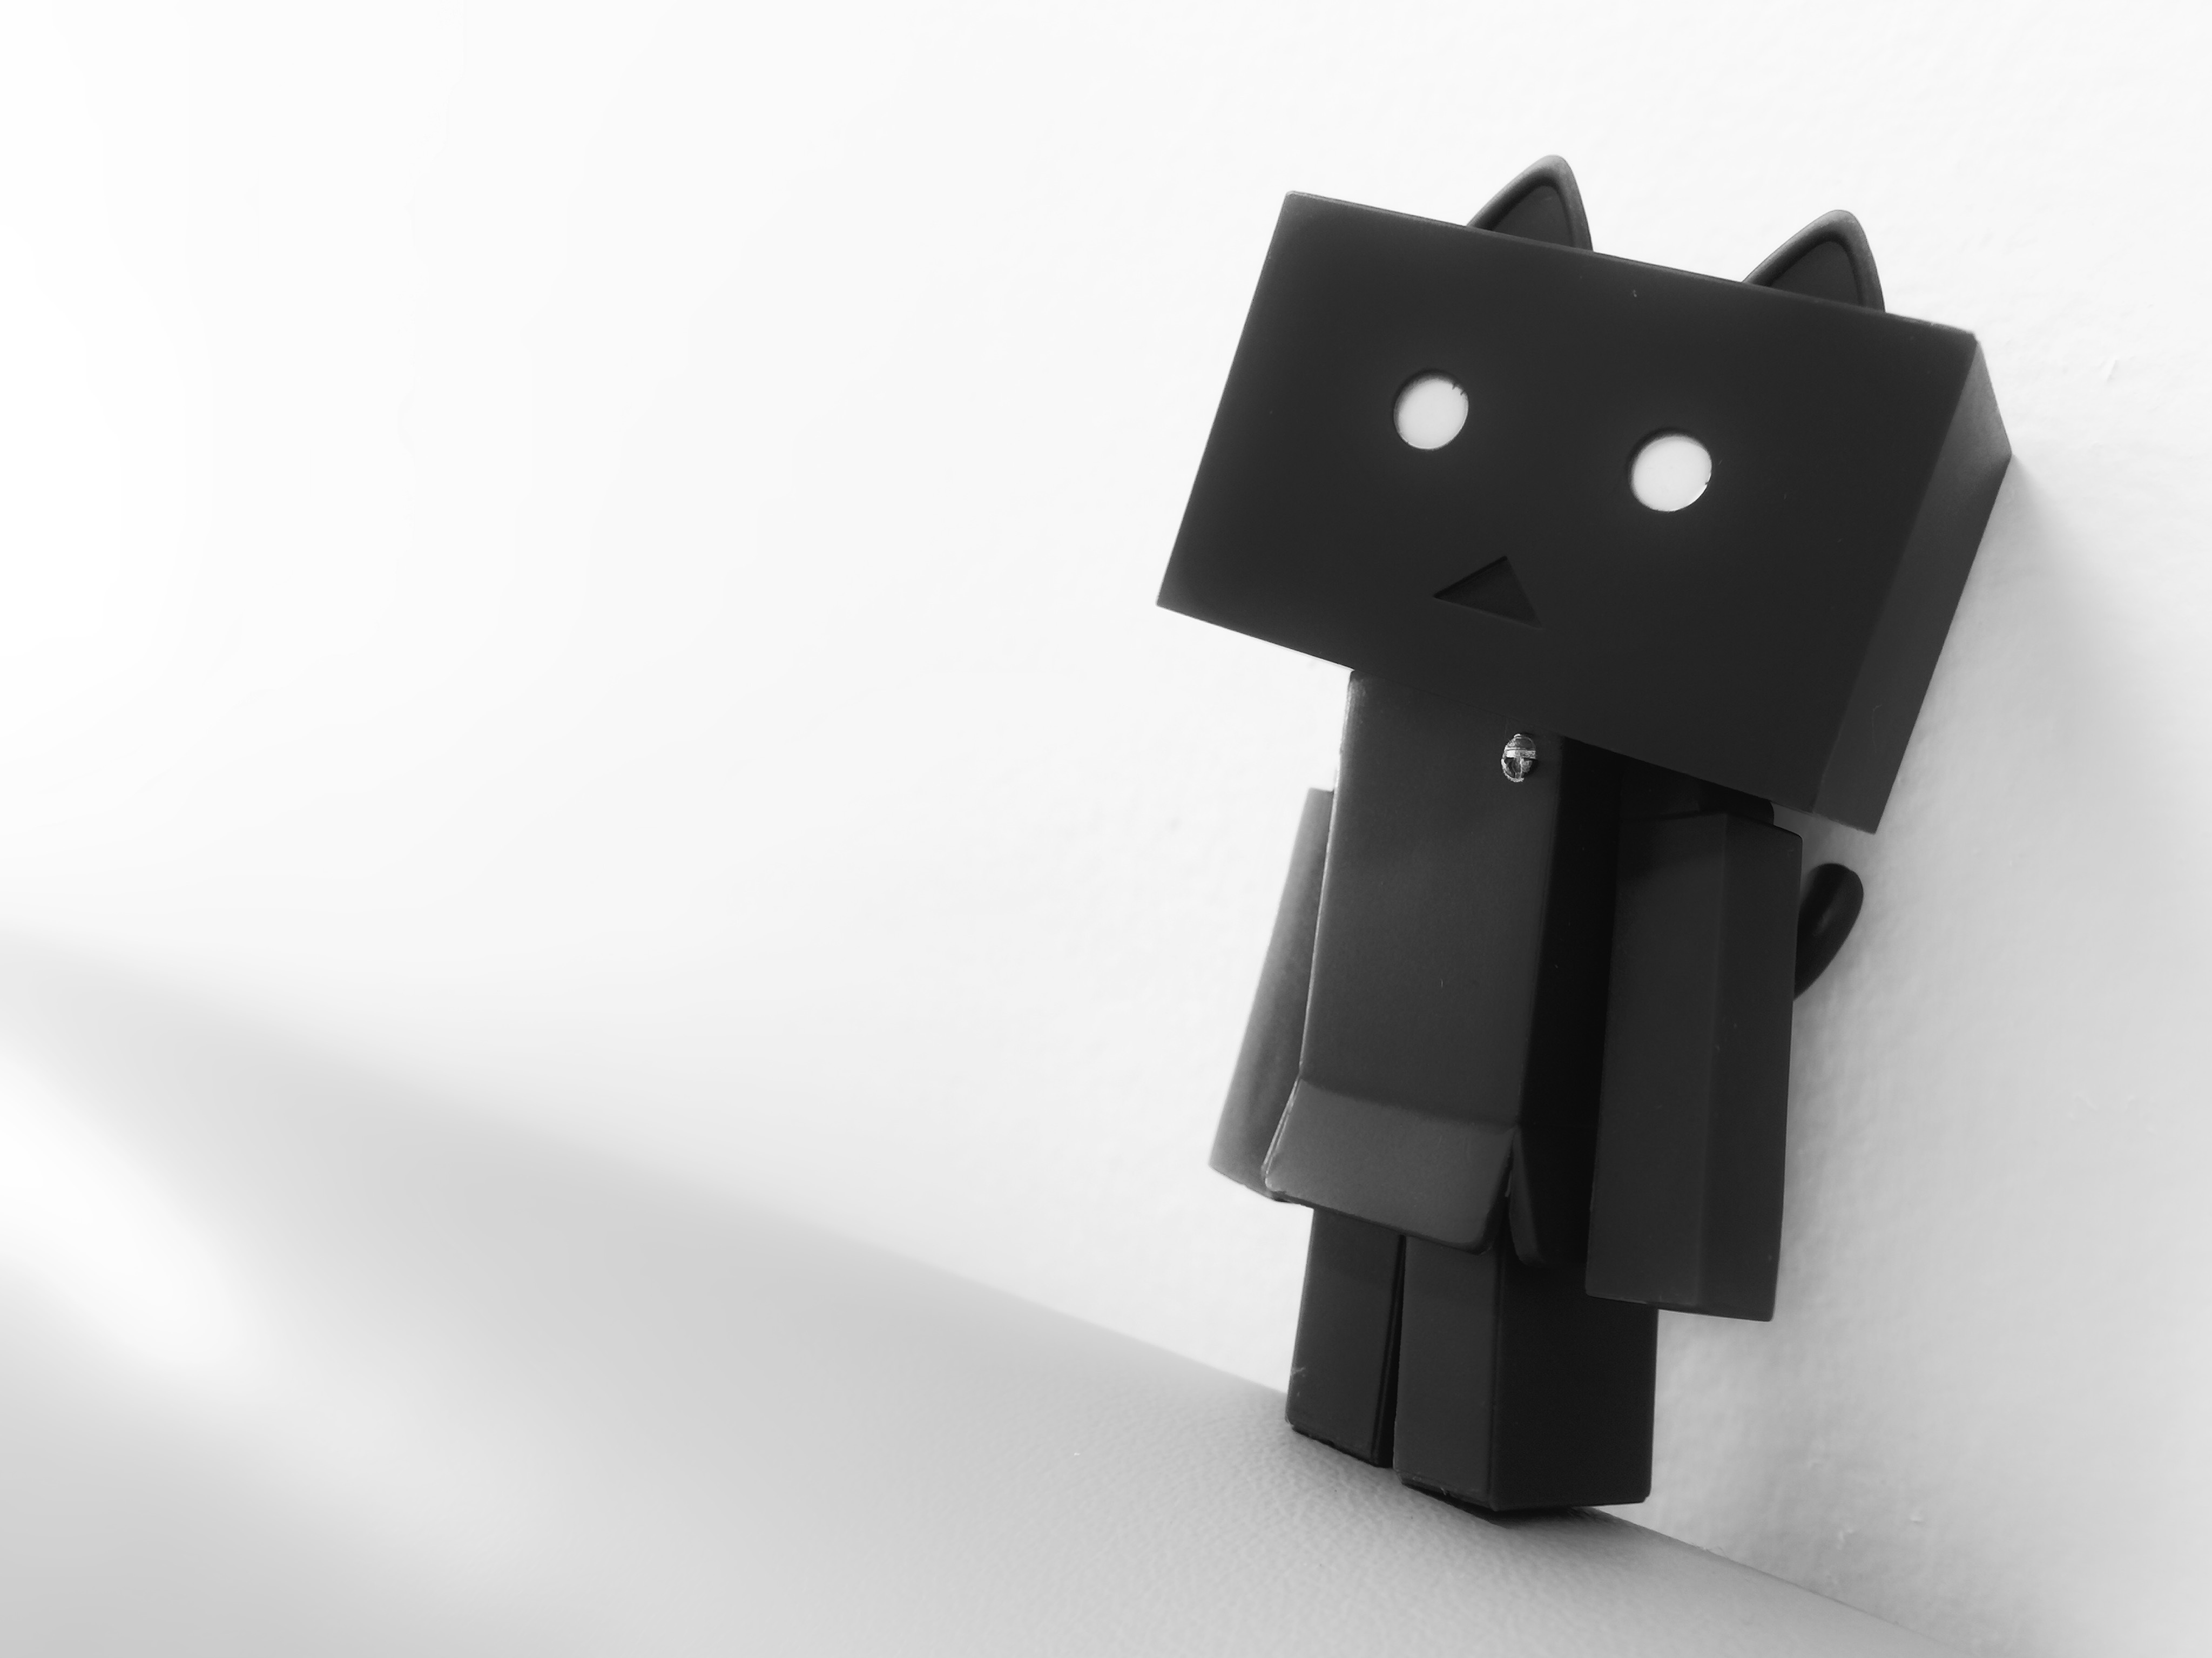
hand, black and white, cat, box, black, lighting, toy, doll, animation, figure, loneliness, alienation, figures, danbo, nyangbo, however boards, no power, nyan danbo, sad doll